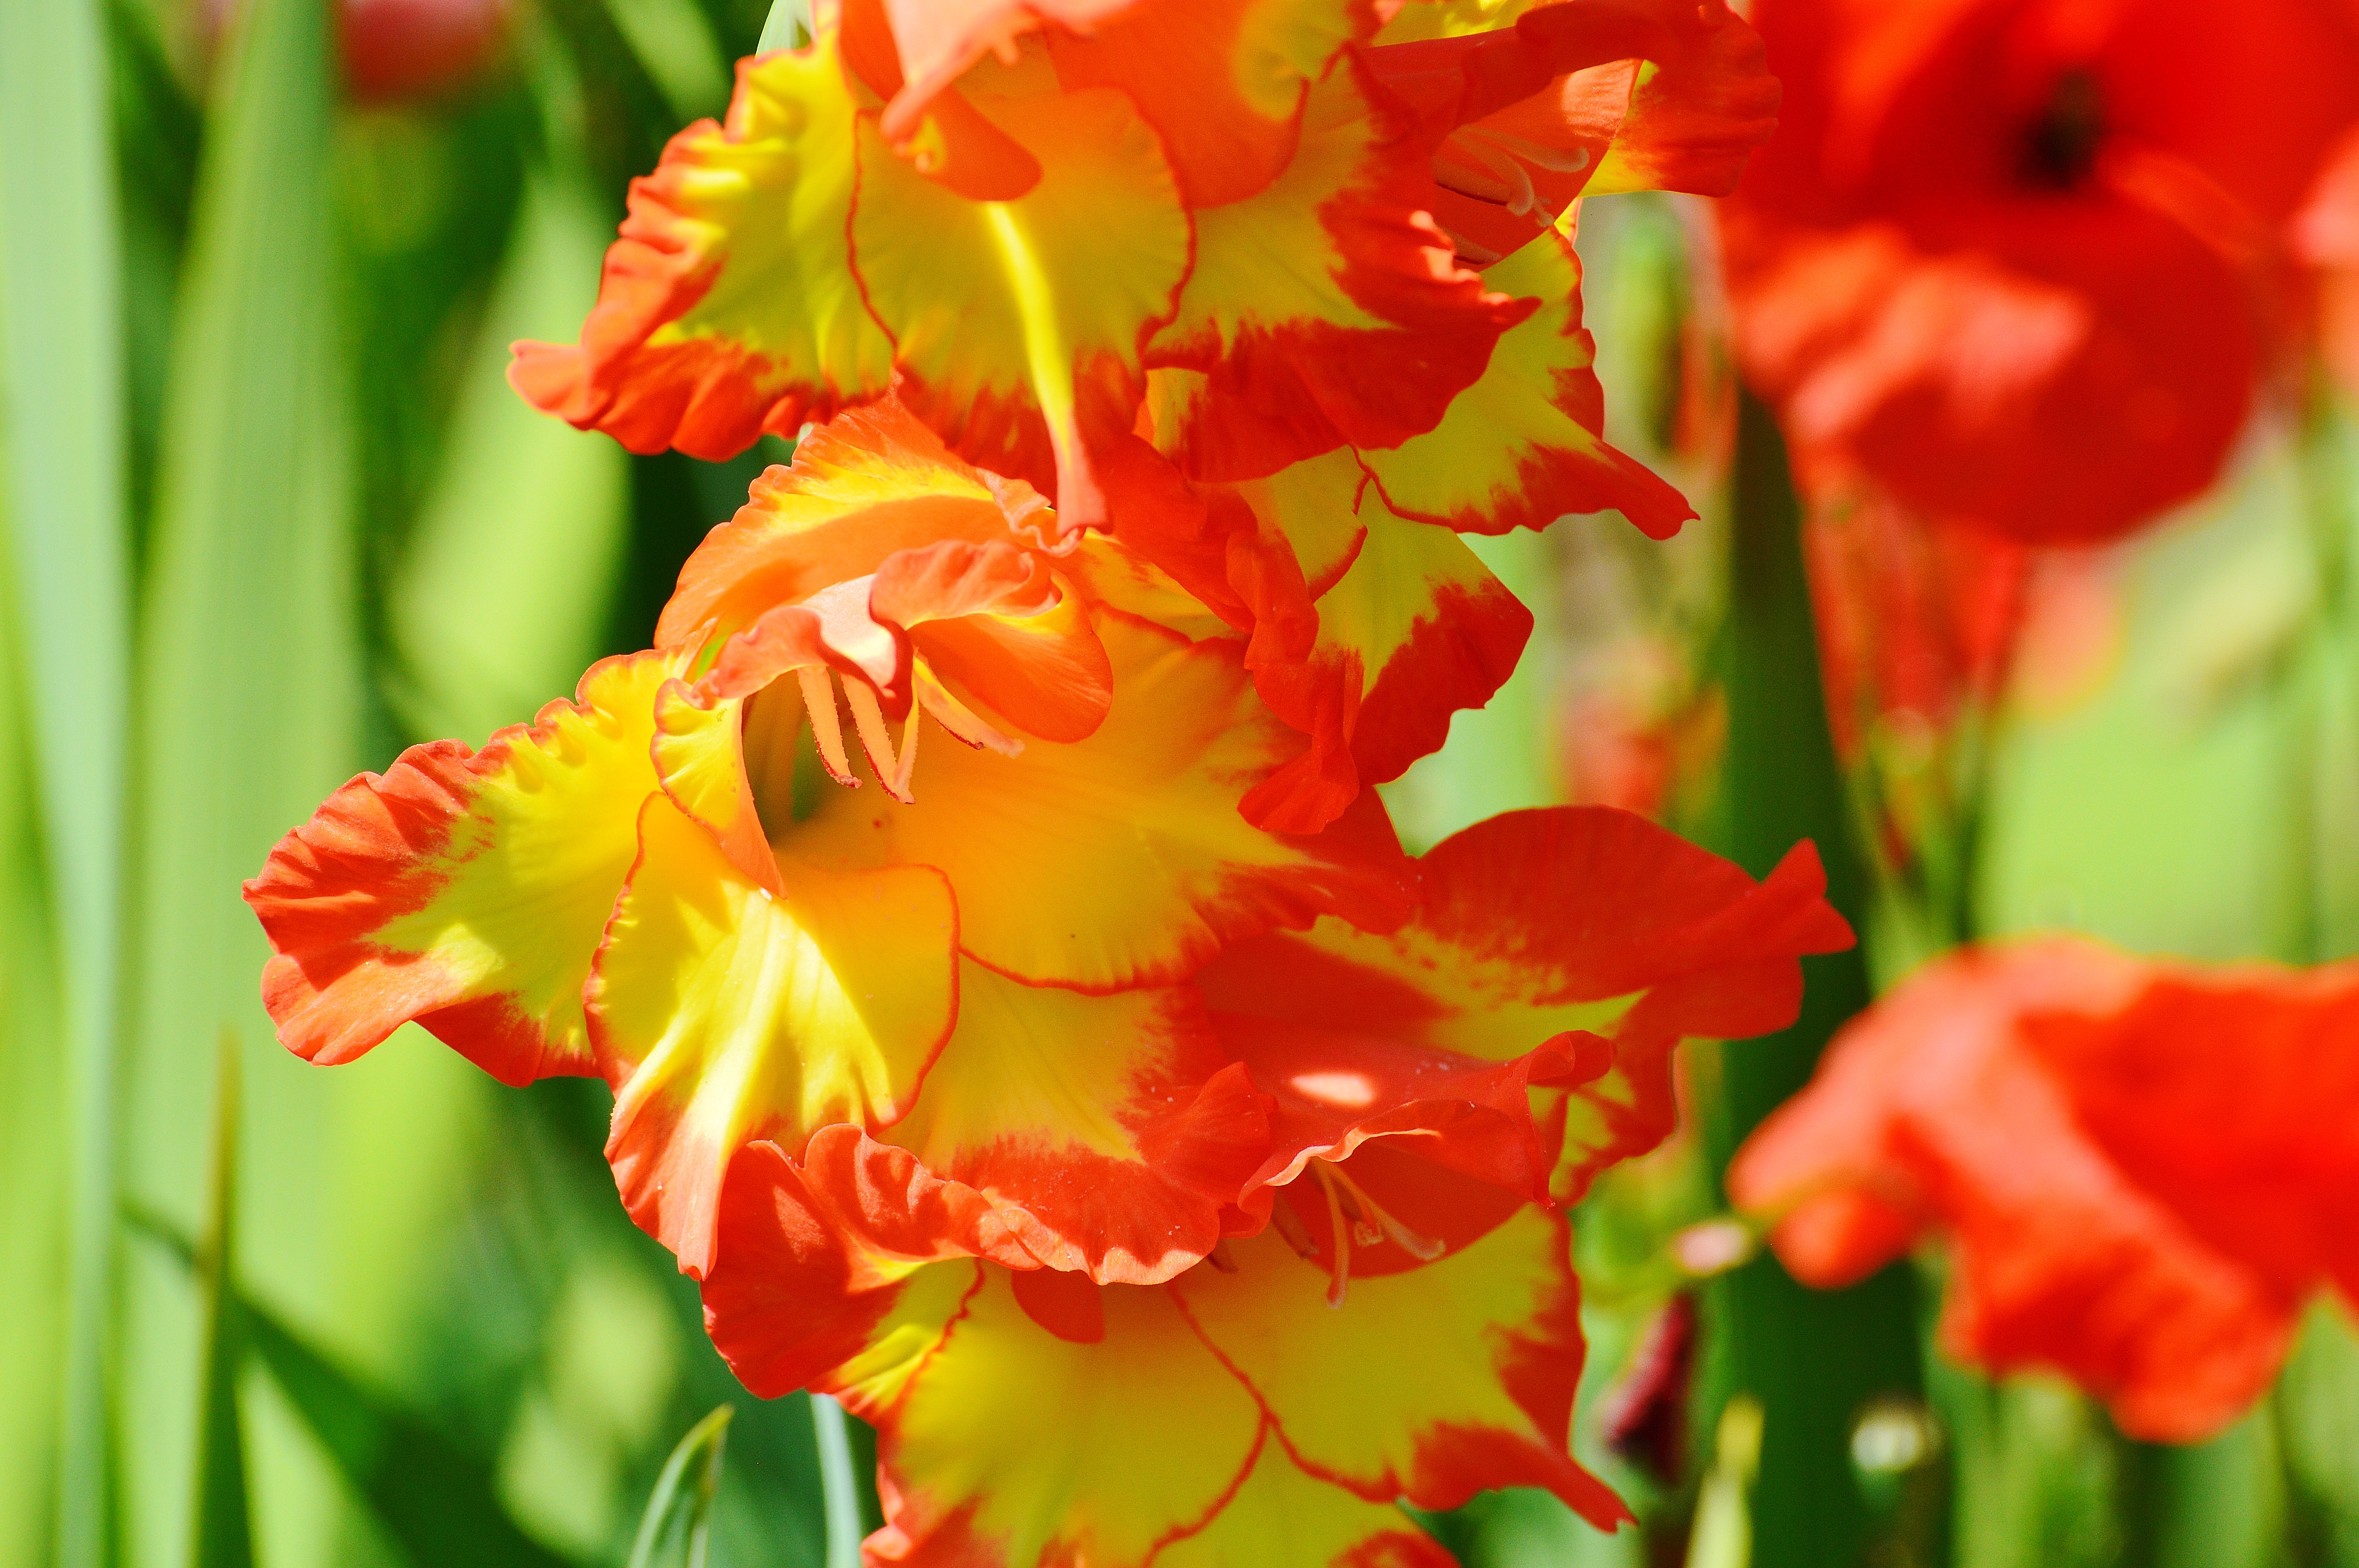
plant, sun, flower, petal, summer, red, botany, yellow, flora, gladiolus, macro photography, flowering plant, land plant, canna family, iris family